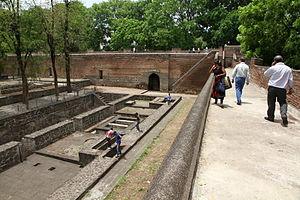
Shaniwarwada est un fort du XVIIIᵉ siècle, situé dans la ville de Pune. Construit en 1732, il a été jusqu'en 1818 la demeure des Peshwâ souverains de l'Empire marathe jusqu'à ce que les Peshwâ perdent le contrôle de la Compagnie des Indes après la troisième guerre anglo-marathe. Le palais était considéré comme le siège du pouvoir politique de l'Inde du XVIIIᵉ siècle.